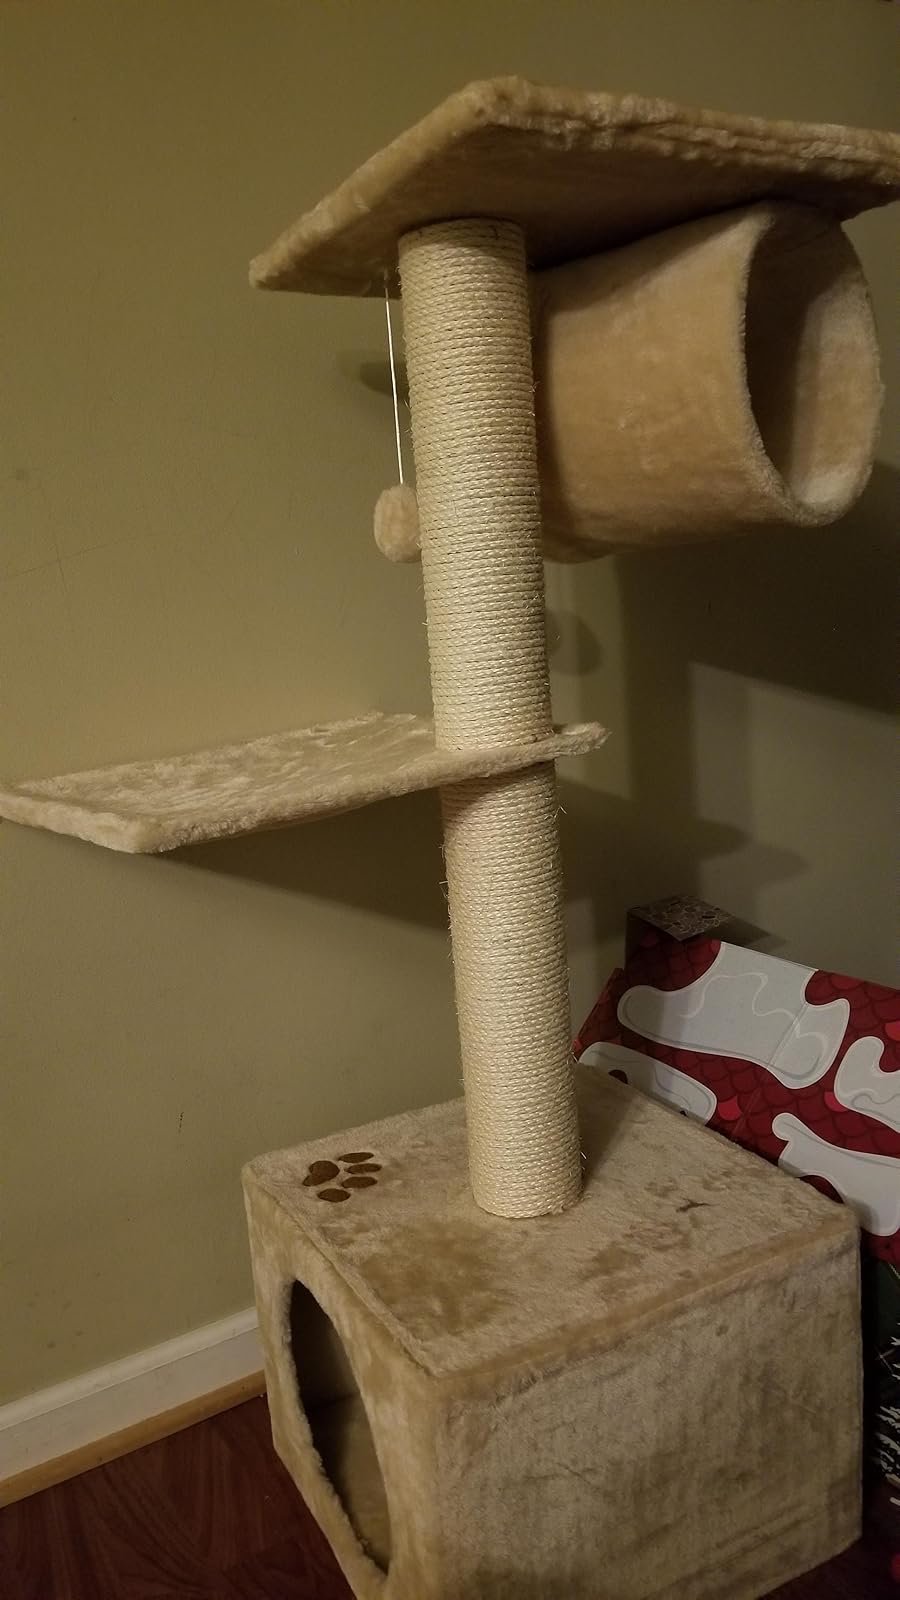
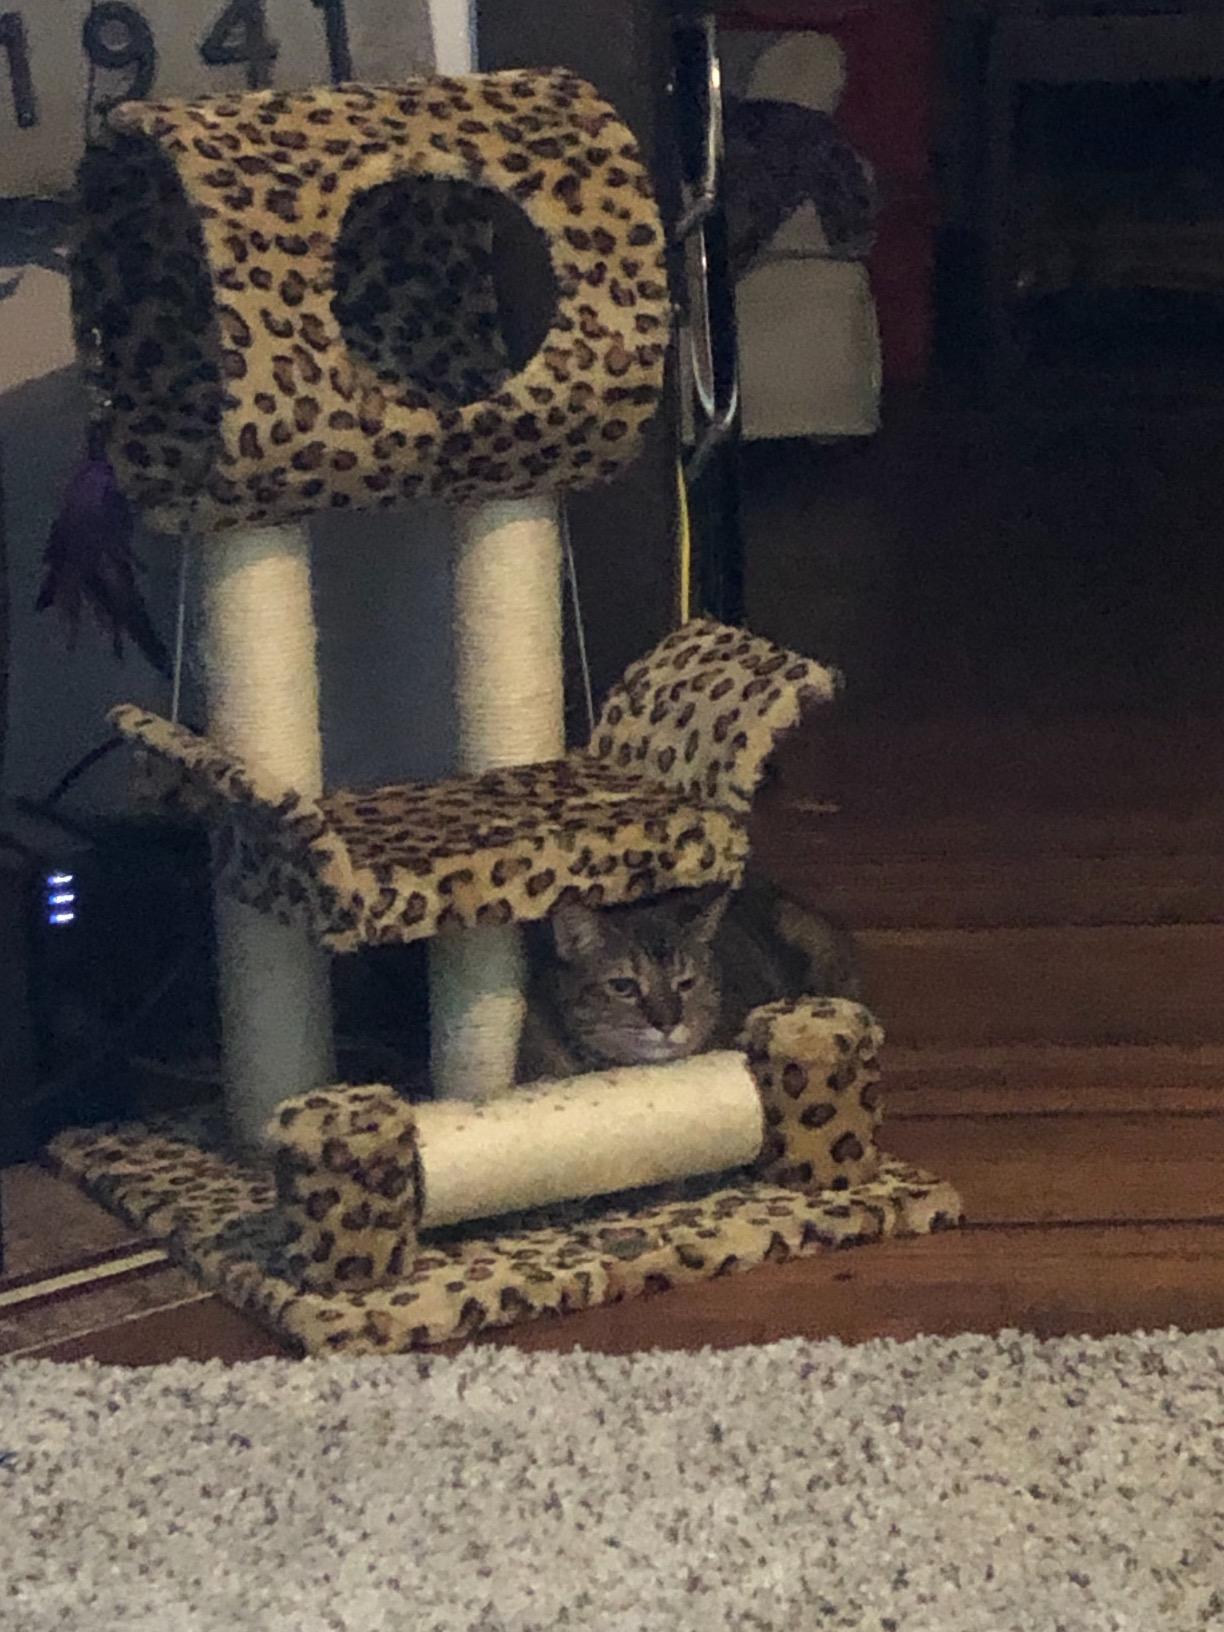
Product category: items_cat tree
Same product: no